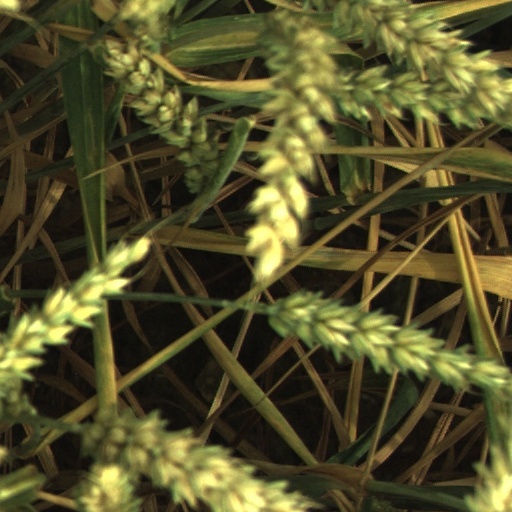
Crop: wheat